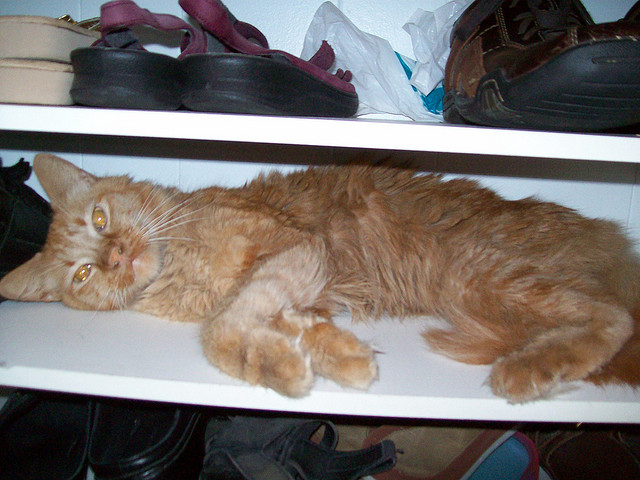
user: Given an image and a question. Answer the question in a short answer. Question: In which furnicture piece is the cat lying in? Short Answer:
assistant: shelf